Describe the emotion expressed in this image:  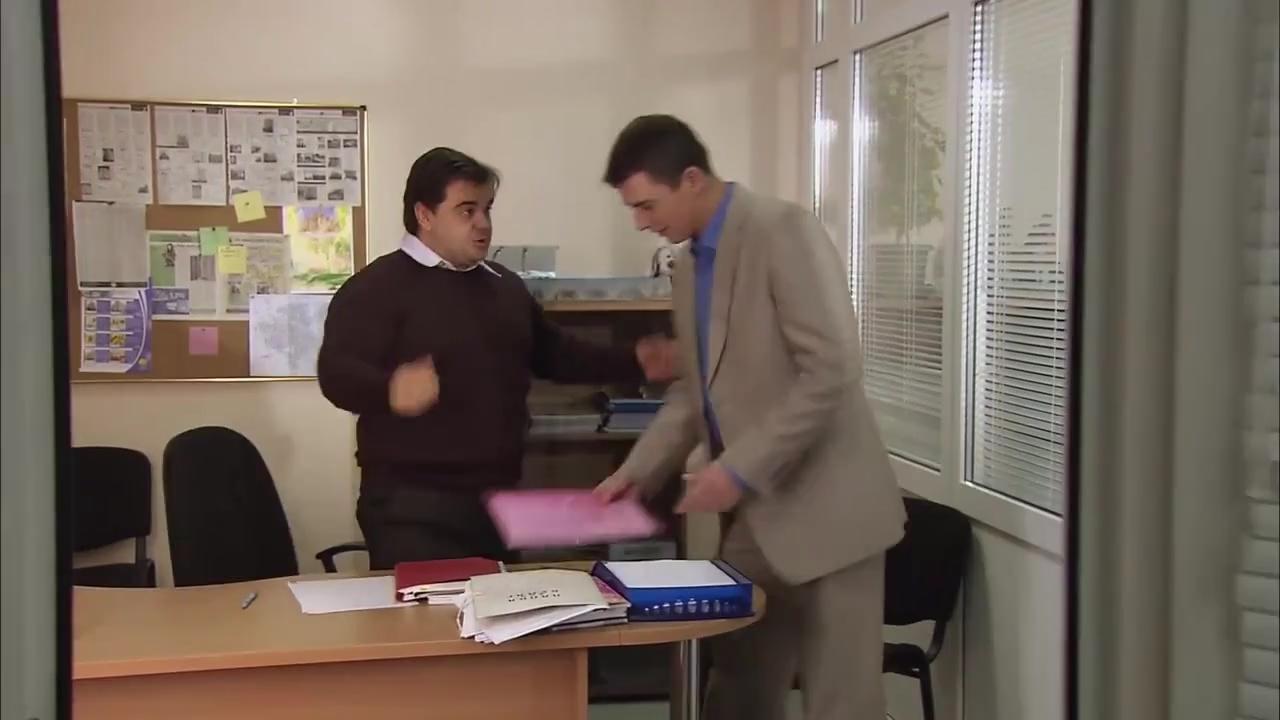
This person displays Suffering, valence and arousal with low intensity.